Wayne Simmonds

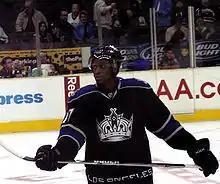
Simmonds with the Los Angeles Kings in 2008

A right-handed shooter, Simmonds was drafted by the Los Angeles Kings in the second round, 61st overall, of the 2007 NHL Entry Draft. He was one of three rookies to make the team's roster for its 2008–09 season. On October 14, 2008, in his third career game, Simmonds scored his first career NHL goal by knocking a rebound past Jean-Sébastien Giguère of the Anaheim Ducks. During his rookie season, Simmonds became a favourite among L.A. fans for his strong work ethic on and off the ice, a trait he has said was instilled within him by his parents.